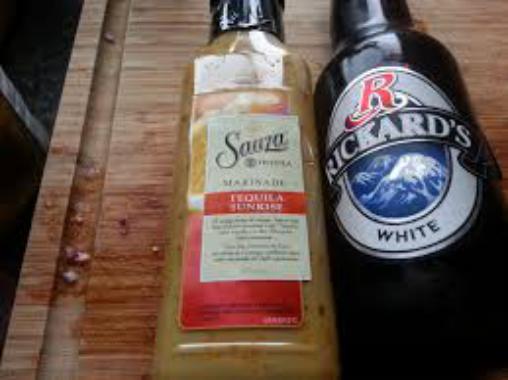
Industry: Food